Dag Albert

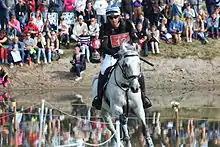
Dag Albert and Tubbel Rebel at the 2013 European Championships

Dag Albert (born 17 November 1969 in Strömstad, Sweden) is a Swedish Olympic eventing rider. Representing Sweden, he competed at two Summer Olympics (in 1996 and 2008). He placed 4th in team eventing in 2008. His current best individual Olympic placement is 31st place, also from 2008.